Nick Anderson (basketball)

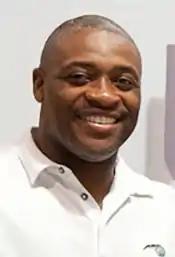
Anderson in 2012

Nelison "Nick" Anderson (born January 20, 1968) is an American former professional basketball player who played for the Orlando Magic, Sacramento Kings, and Memphis Grizzlies of the National Basketball Association (NBA).